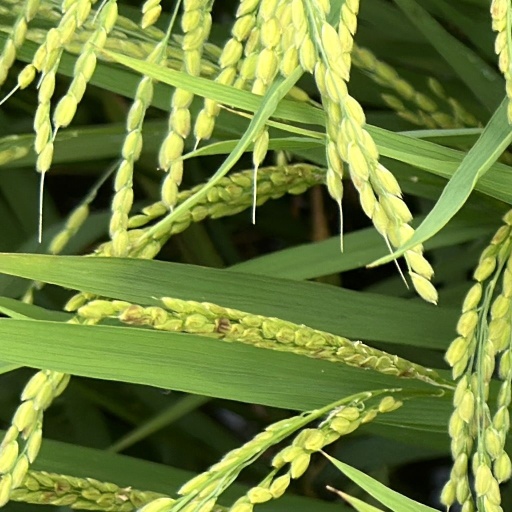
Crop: rice